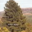
Label: pine_tree